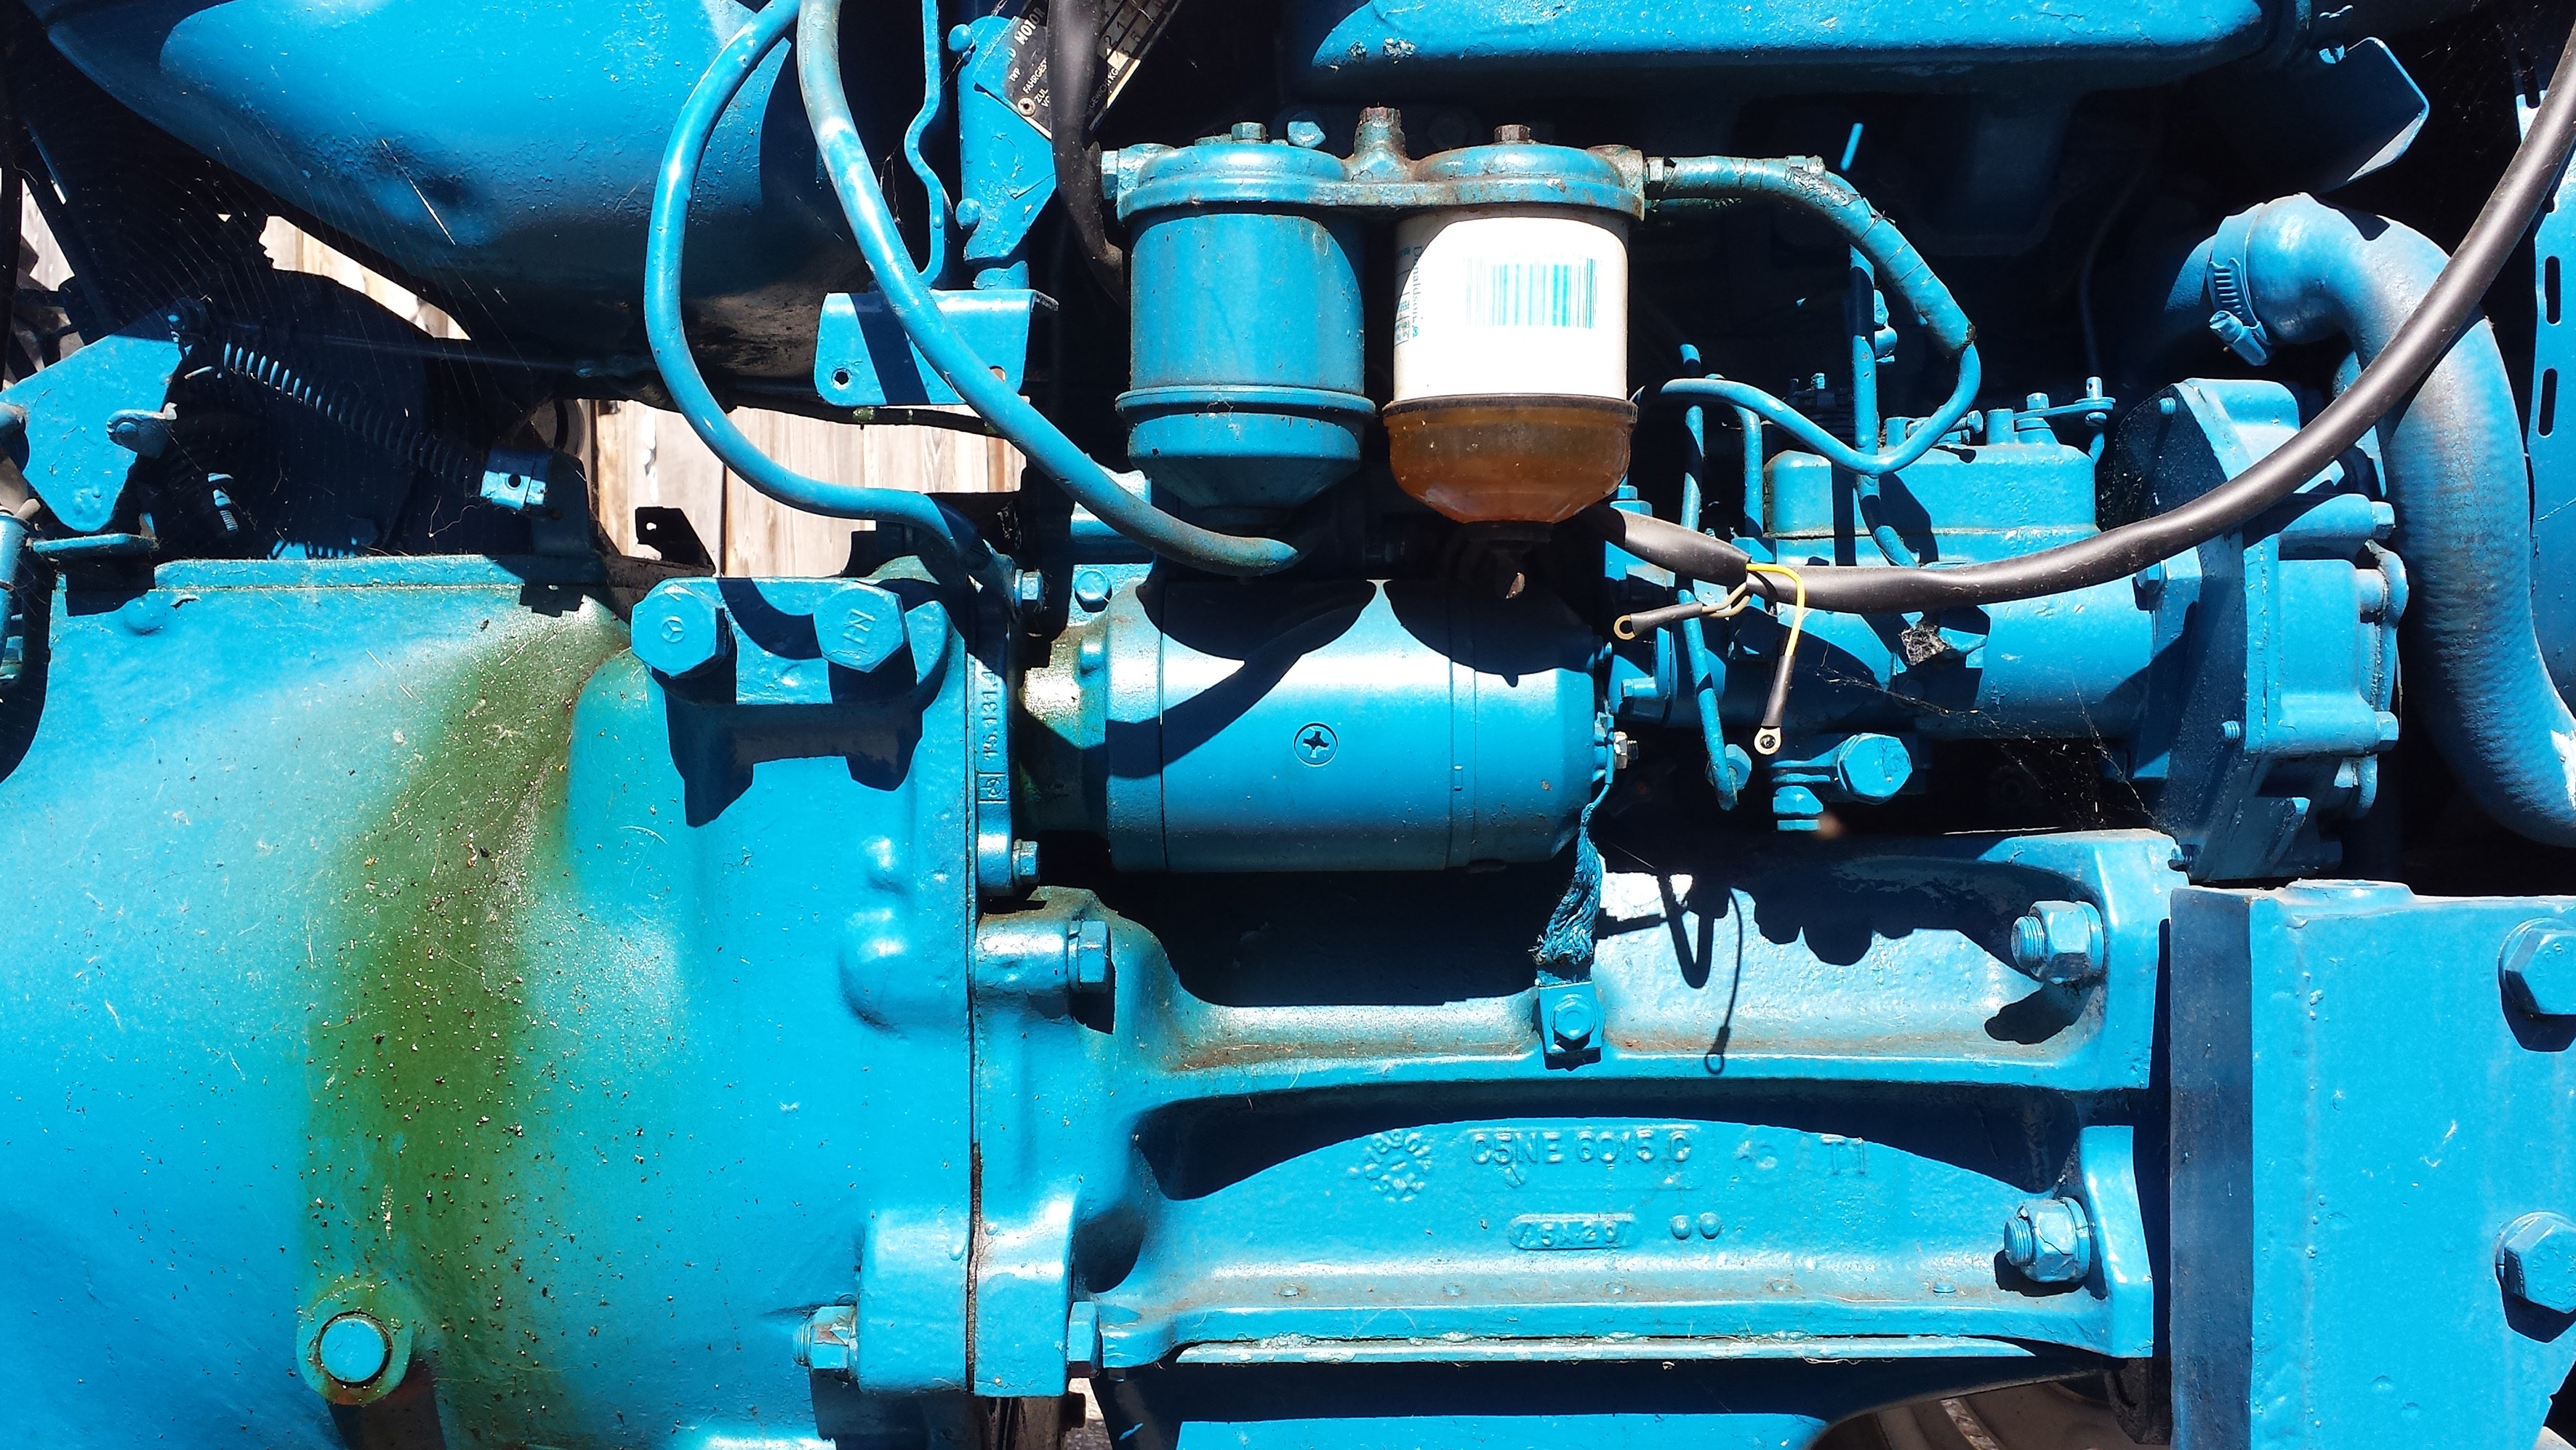
technology, car, tractor, vehicle, machine, contrast, blue, agriculture, close, close up, engine, motor, hose, crane, shiny, mechanics, piston, light blue, automobile make, automotive exterior, aircraft engine, automotive engine part, cable steel old technology